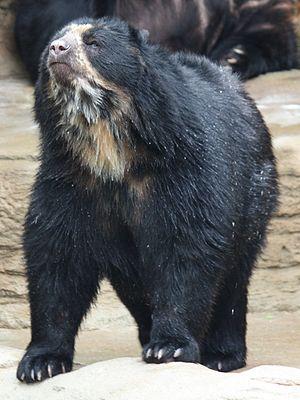
Le parc national Baritú se trouve dans le département de Santa Victoria, dans la province de Salta, en Argentine. Il a été créé en 1974 et recouvre 72 439 hectares de territoire.